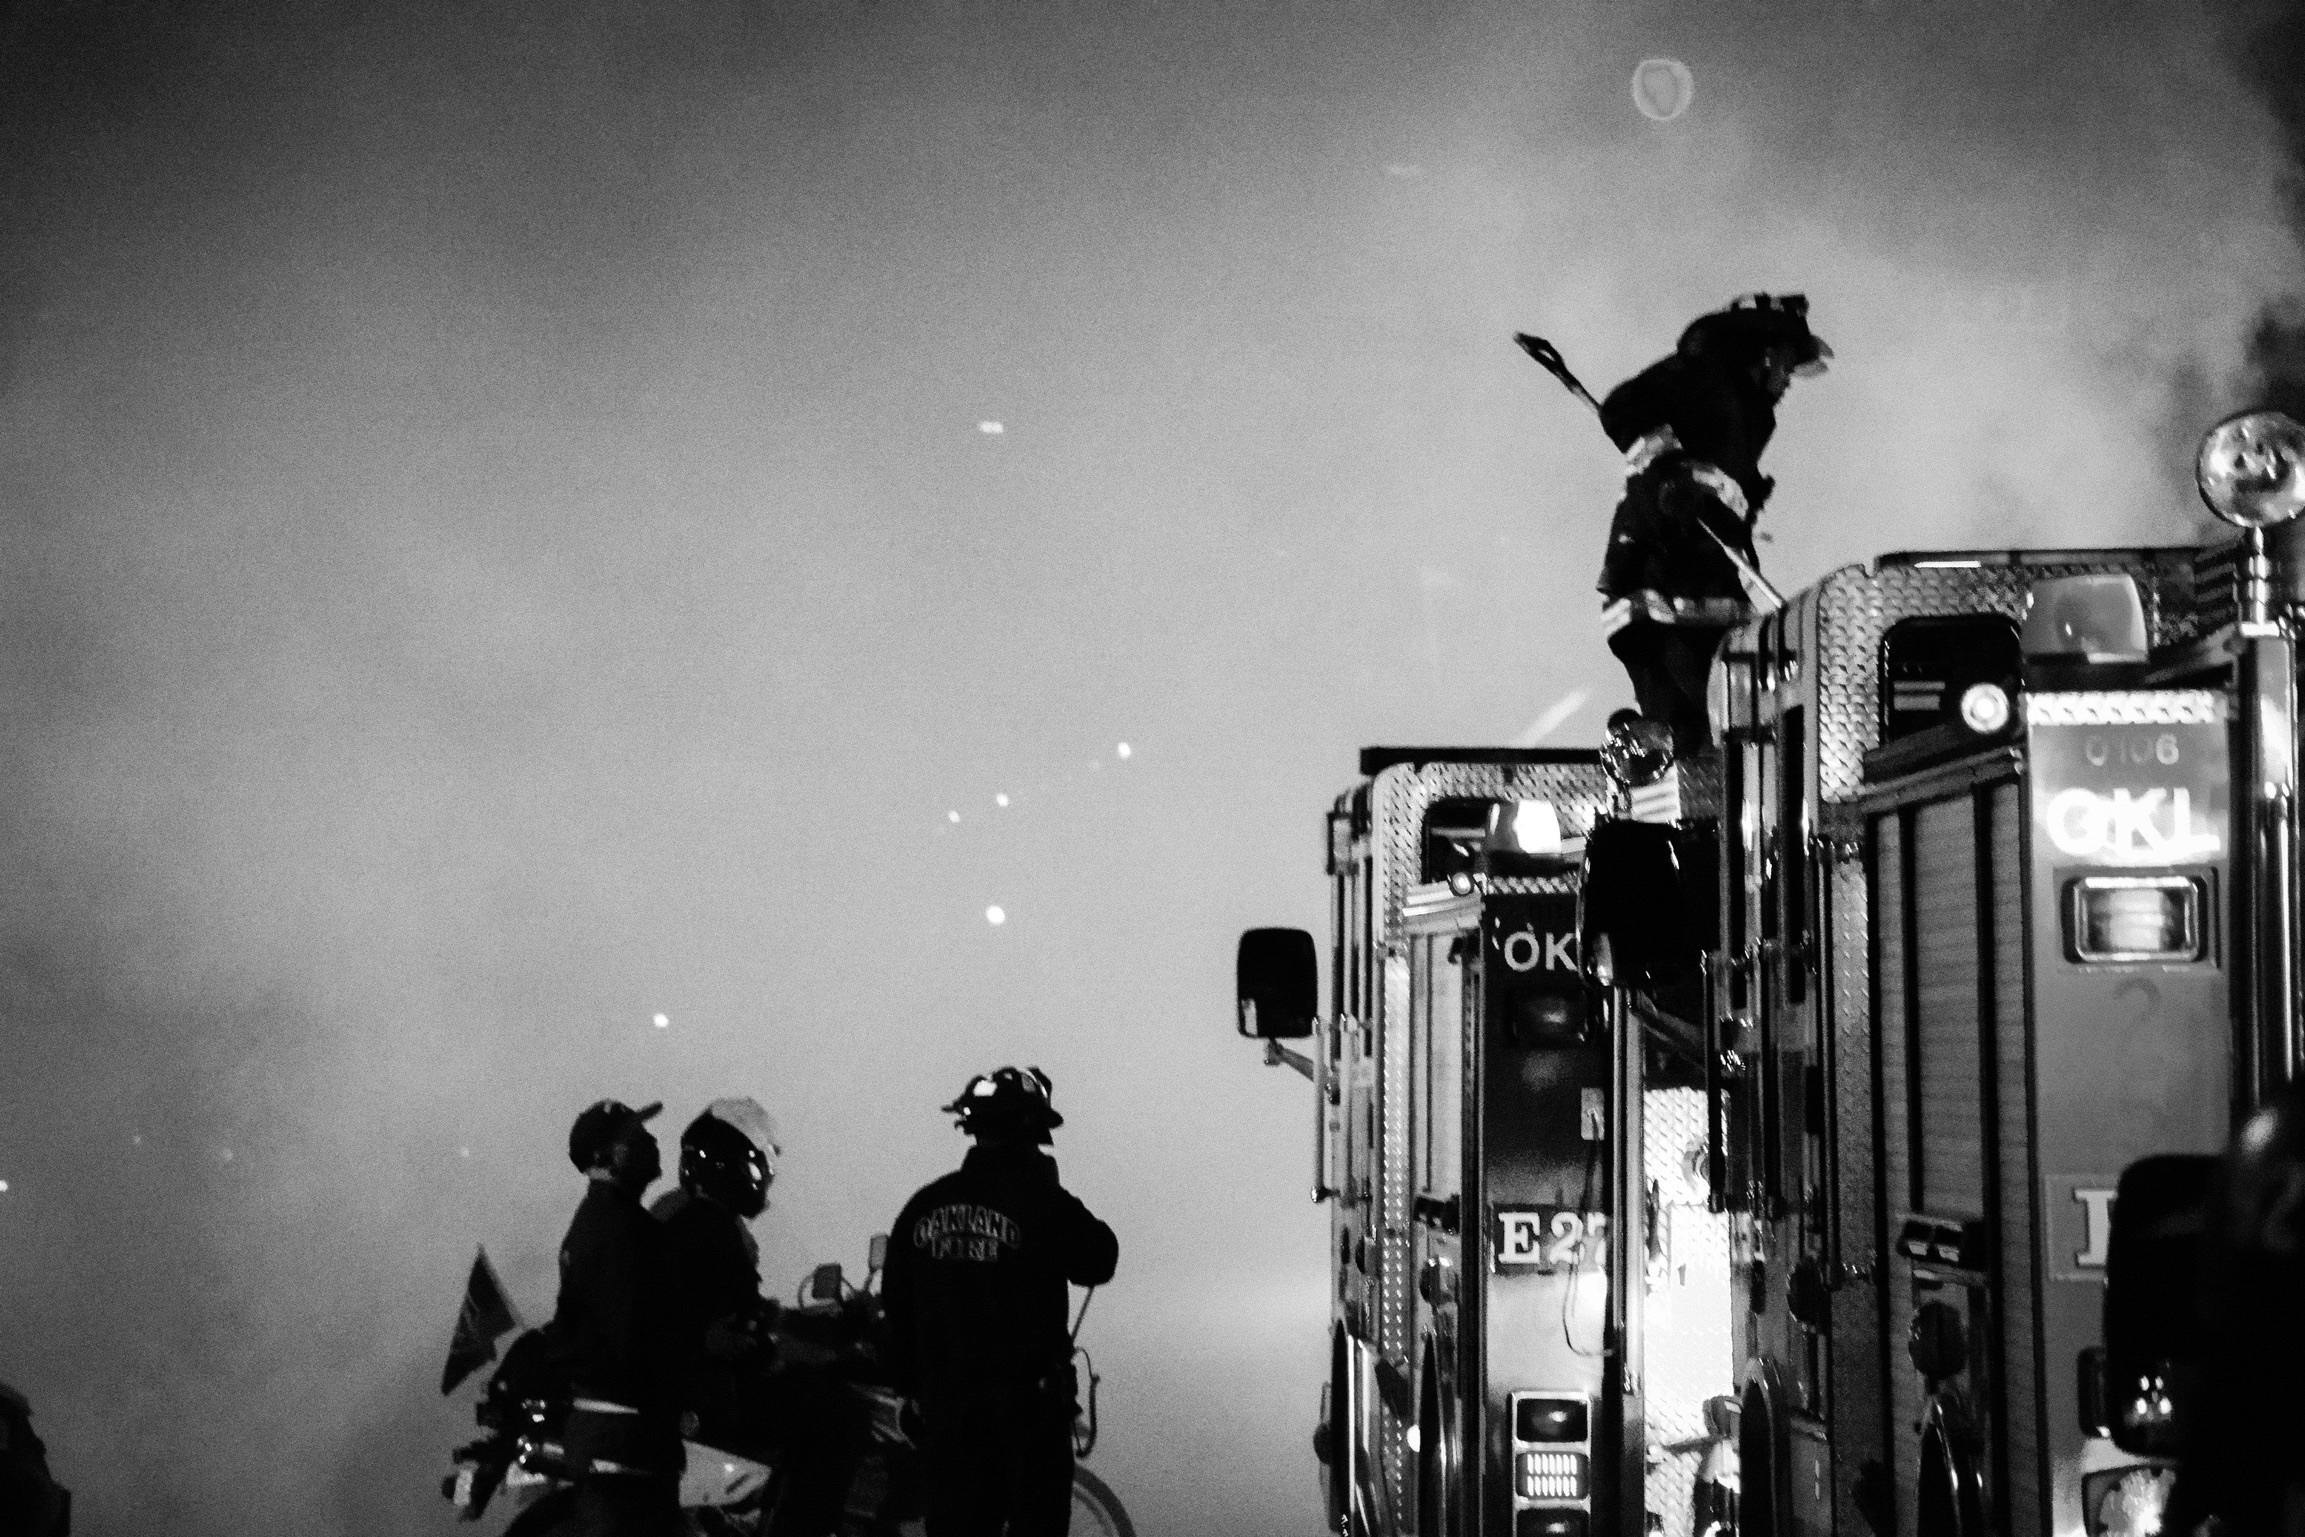
music, black and white, photography, crowd, concert, darkness, musician, black, monochrome, stage, performance, photograph, guitarist, entertainment, performing arts, monochrome photography, film noir